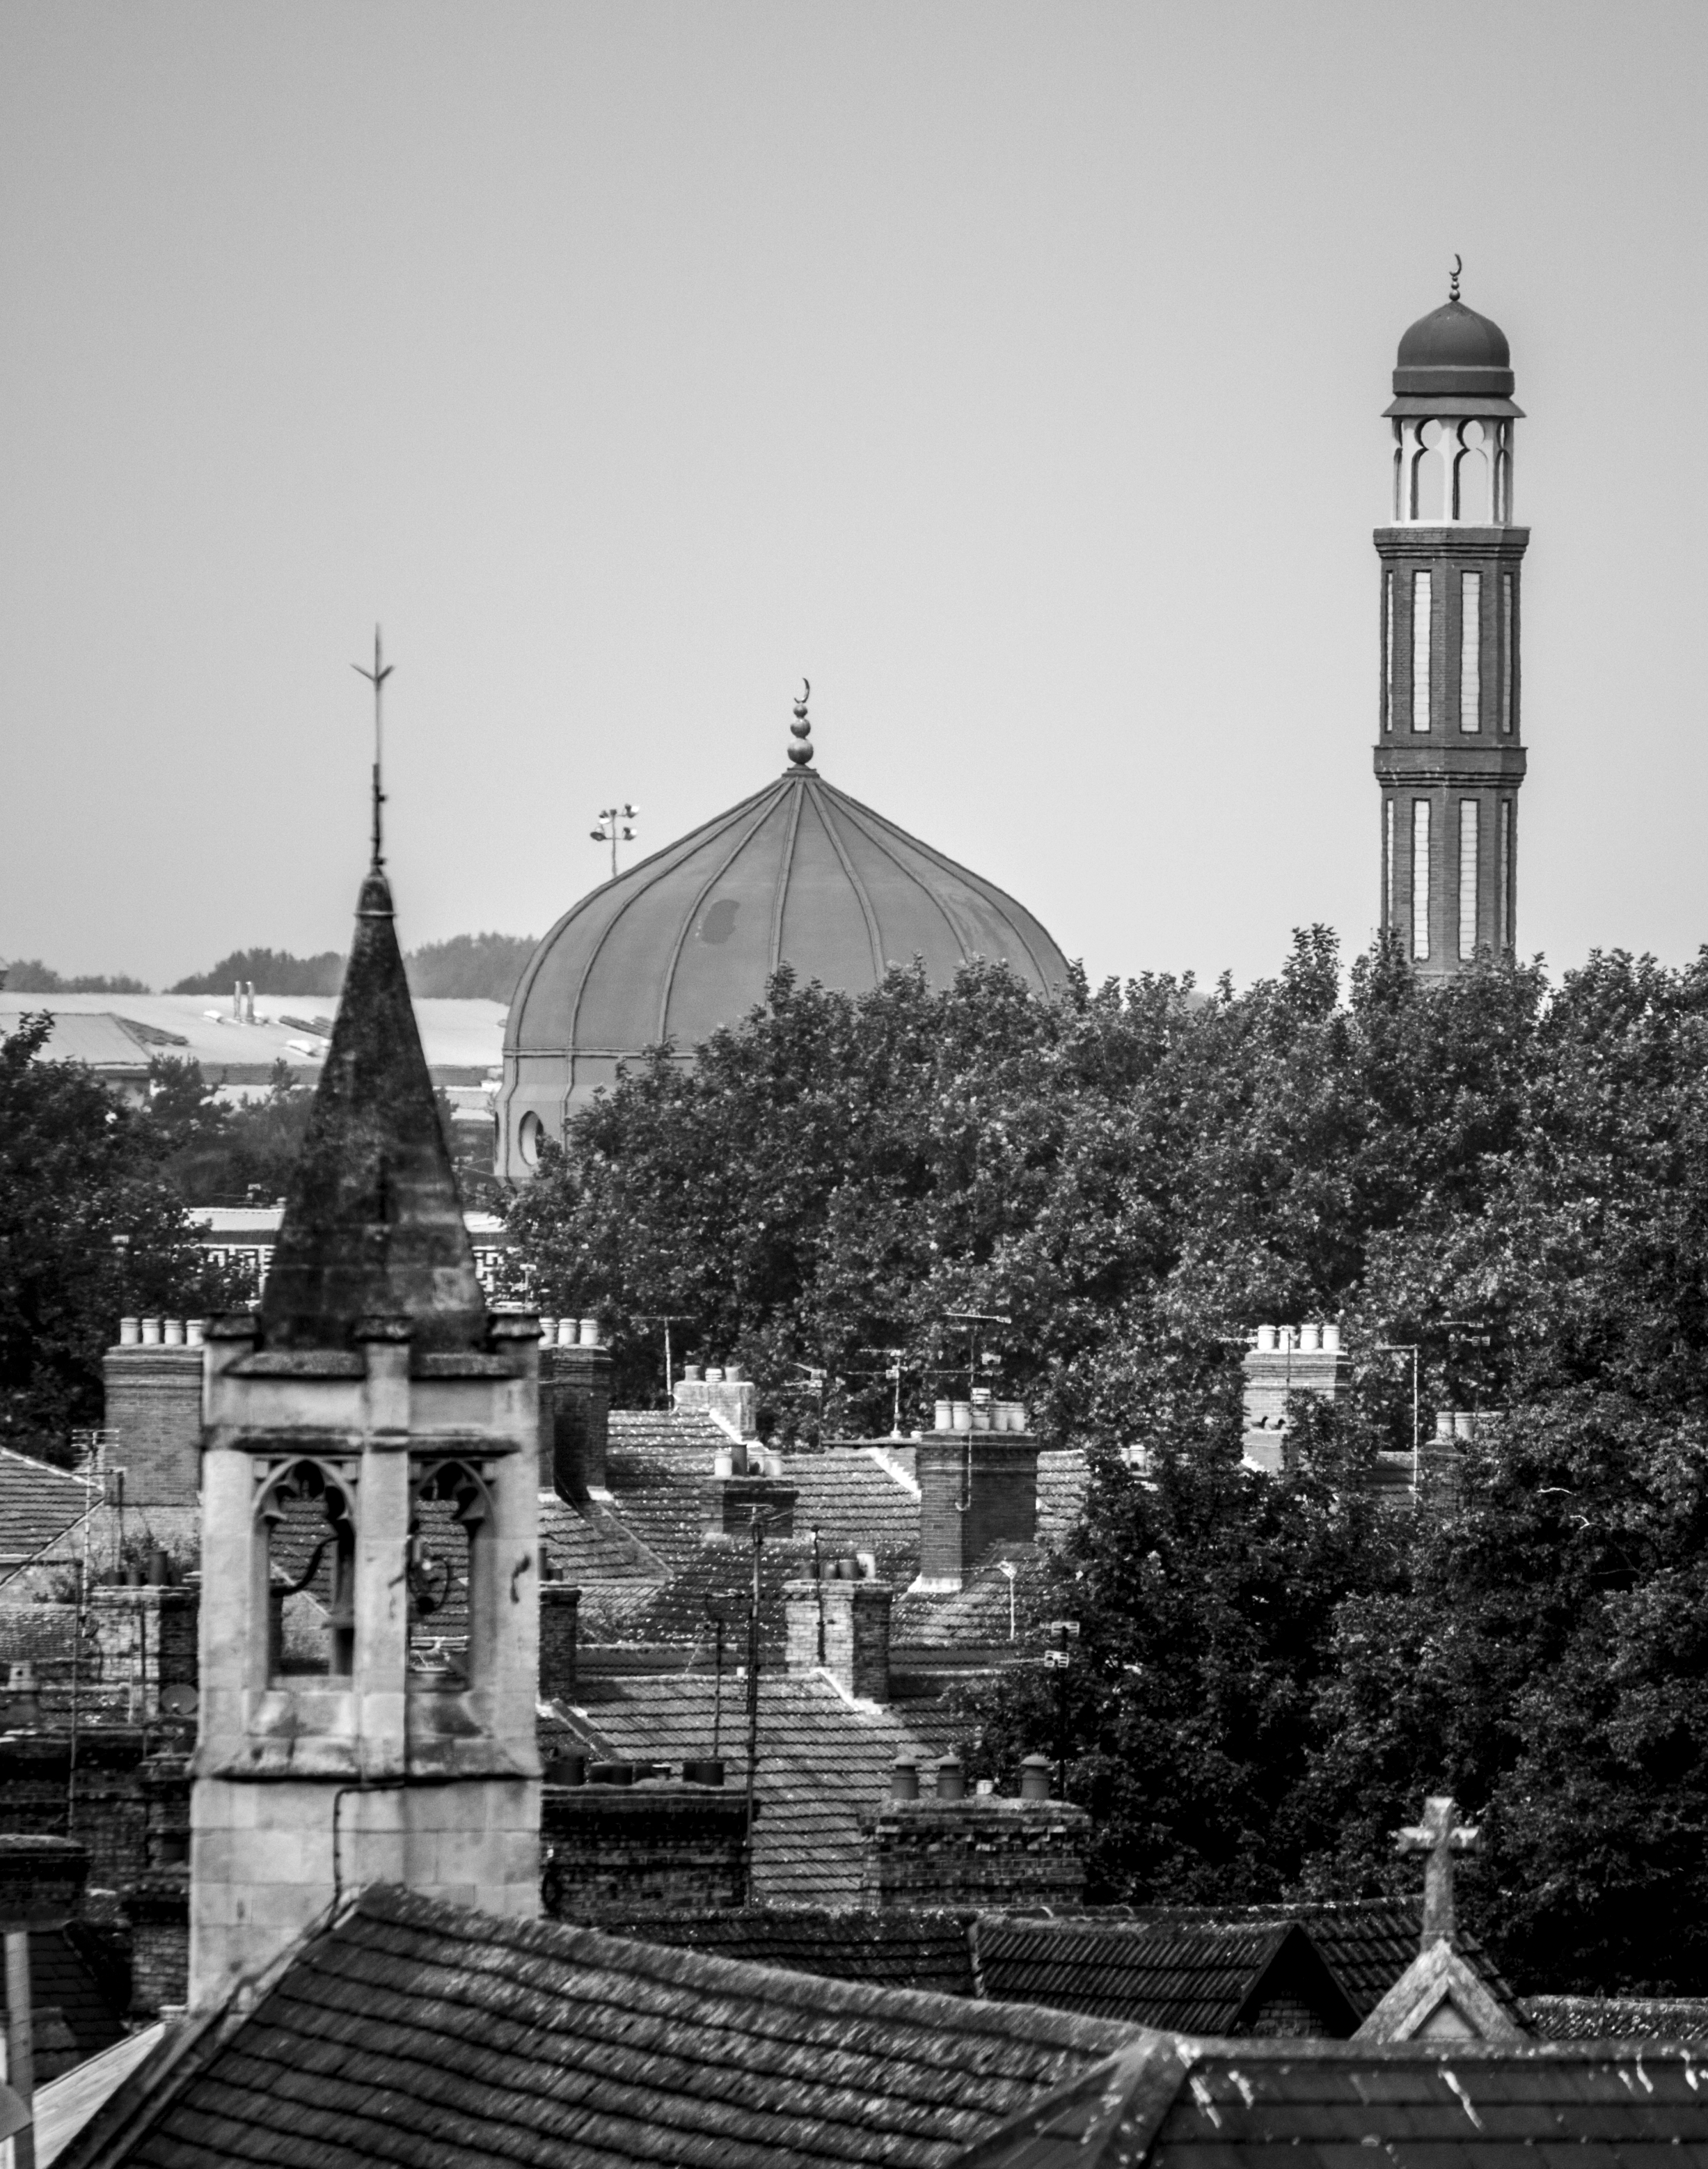
black and white, building, monument, cityscape, tower, landmark, church, cathedral, monochrome, place of worship, uk, spire, peterborough, monochrome photography, ancient history